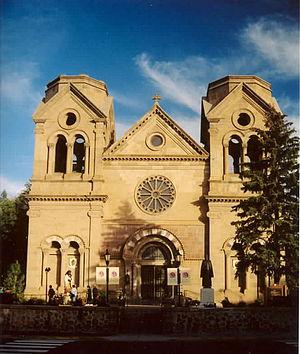
La ville de Santa Fe, également connue sous les noms d'Ogha Po'oge en tewa ou Yootó en navajo, est la capitale de l'État du Nouveau-Mexique, aux États-Unis. Fondée par les Espagnols en 1607, Santa Fé est aujourd'hui la deuxième aire urbaine du Nouveau-Mexique. Ville de style « adobe », Santa Fe est aussi un centre de tourisme et des arts. De nombreux artistes s'y sont installés depuis les années 1980 et les prix des logements ont fort augmenté dans le centre-ville. Presque la moitié des habitants de Santa Fe est d'origine hispanique. Lors du recensement de 2010, la localité comptait 67 947 habitants. En 2016, sa population est estimée à 83 875 habitants.